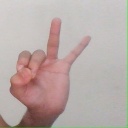
अक्षर: ण